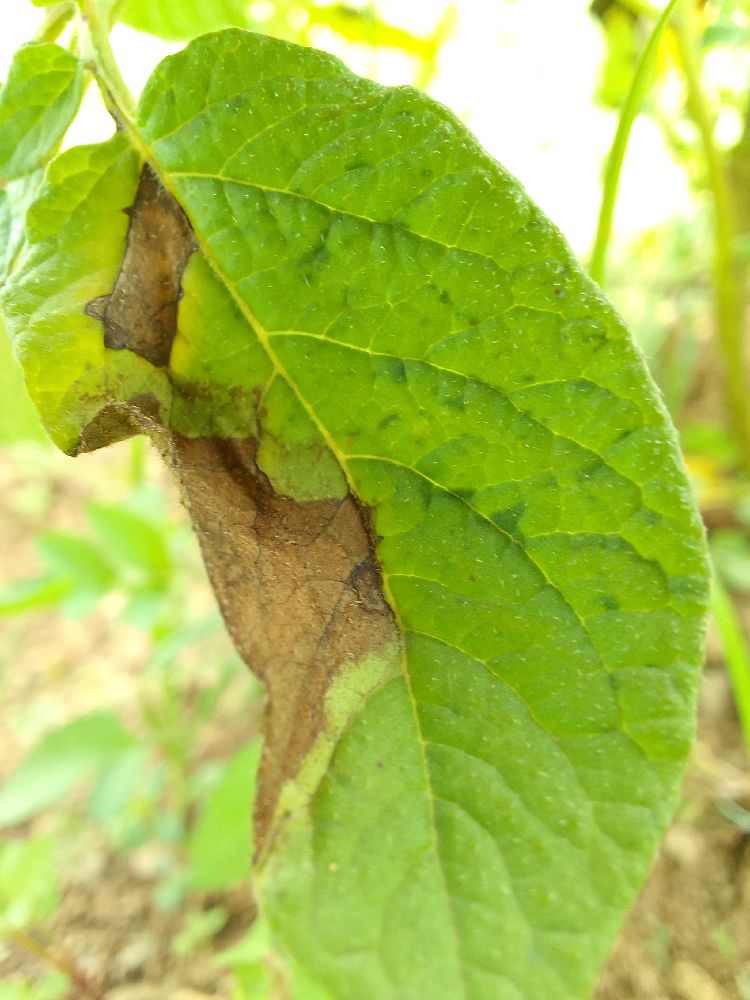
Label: Late blight